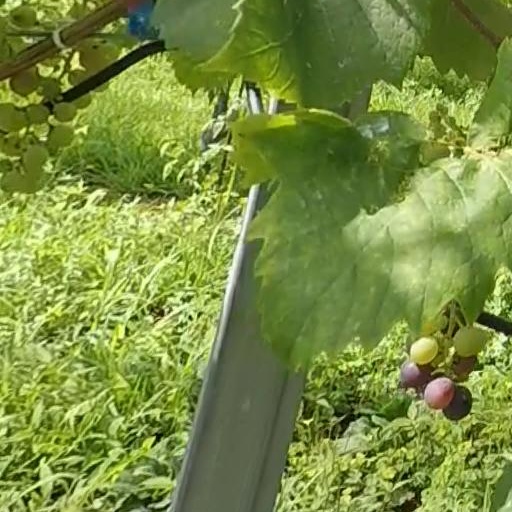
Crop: grape